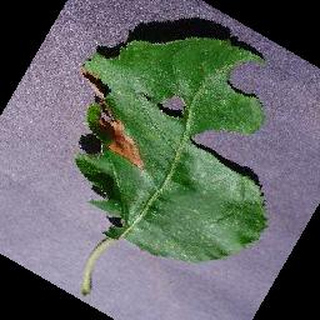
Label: apple_black_rot